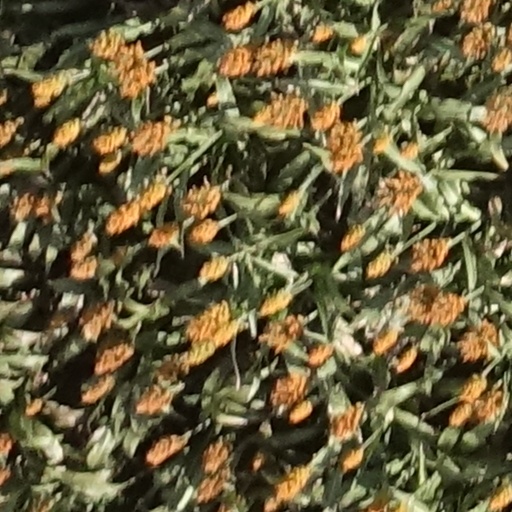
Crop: sorghum